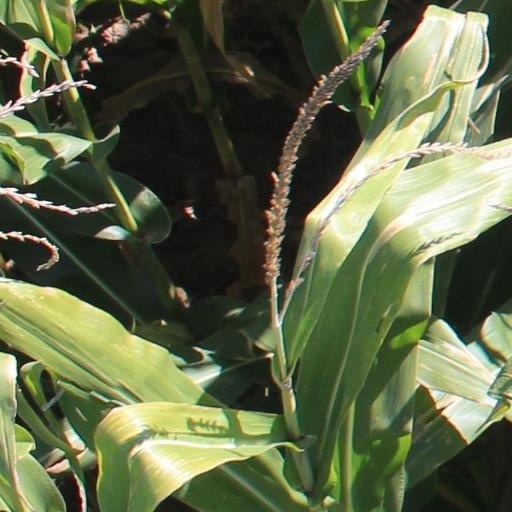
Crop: maize; corn